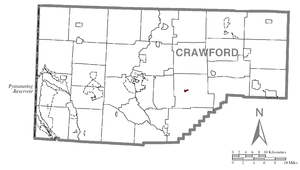
Guys Mills est une census-designated place située dans le comté de Crawford, dans le Commonwealth de Pennsylvanie, aux États-Unis. Sa population s’élevait à 124 habitants lors du recensement de 2010.